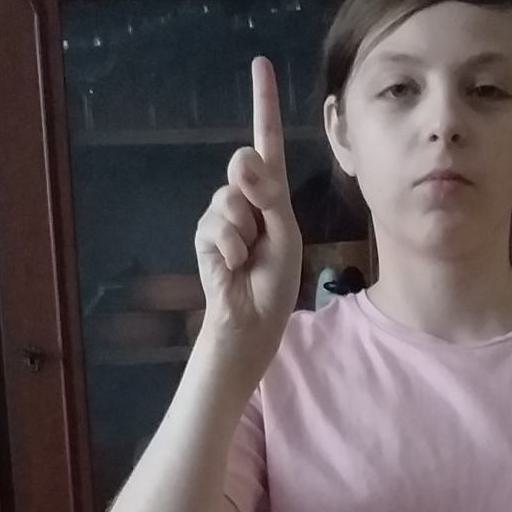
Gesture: one